Záh (gens)

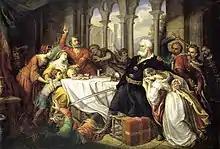
Felician Záh tries to kill the Hungarian royal family ("Soma Orlai Petrich")

The gens provided several high dignitaries in the era of Árpáds, including Nicholas, son of Borsa who served as ispán (Count; "comes") of Sopron County between 1221 and 1233. Conrad, son of Albős (c. 1240–1269) was ispán of Győr County and chief cellarer for the Queen. Job functioned as bishop of Pécs from 1252 until c. 1282 and ispán of Moson County since 1272. He was the uncle of Felician Záh.